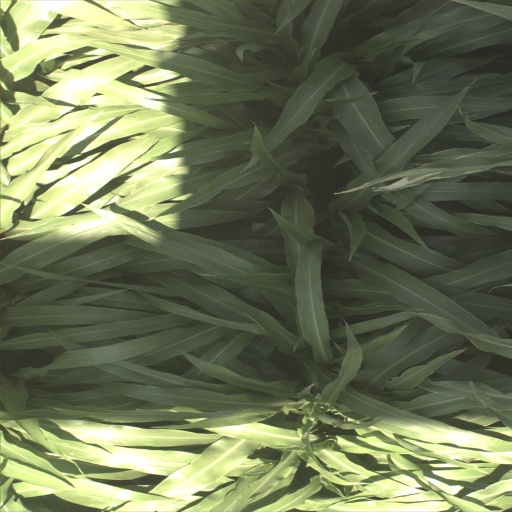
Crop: sorghum